Helmand and Arghandab Valley Authority

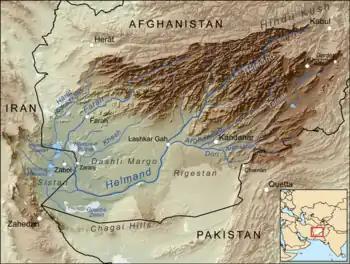
Map of the Helmand River drainage basin including the Arghandab River tributary

The Helmand and Arghandab Valley Authority (HAVA) based in Lashkar Gah, Afghanistan, originally named the Helmand Valley Authority (HVA) until its expansion in 1965, was established on December 4, 1952, as an agency of the Afghan Government. The agency was modeled on the Tennessee Valley Authority in the United States, with a remit covering lands in the provinces of Farah, Ghazni, Helmand, Herat, and Kandahar.